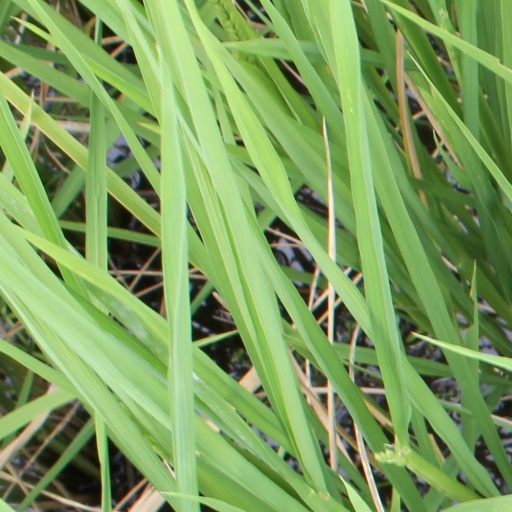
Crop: rice